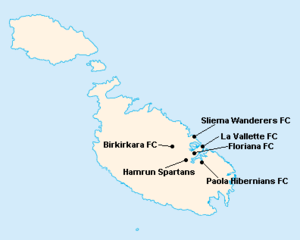
Répartition des clubs en First Division Maltaise 1965-1966.
La saison 1965-1966 de First Division Maltaise était la cinquante-et-unième édition de la première division maltaise.